Sky position (RA, Dec in degrees): 126.866, 16.989
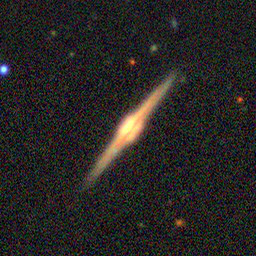
Galaxy morphology: Edge-on Galaxies with Bulge